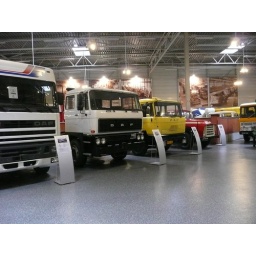
Het DAF Museum is gevestigd in een industrieel monument in Eindhoven. In het DAF Museum zie je de hele geschiedenis van de DAF voertuigen.